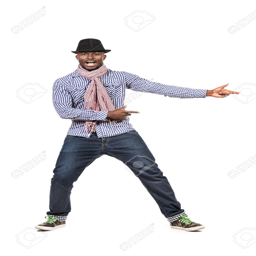
full length portrait of a modern young man dancing at studio .